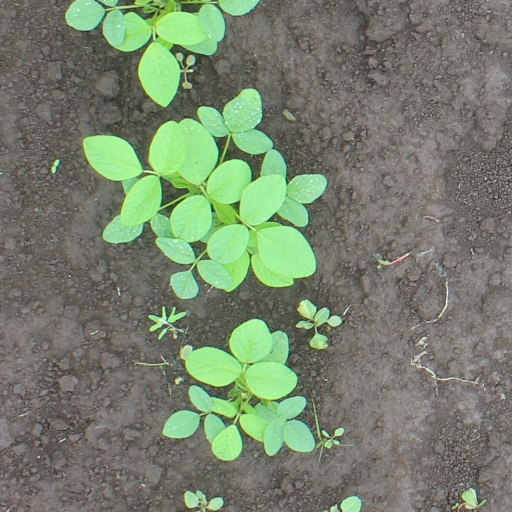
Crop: soybean